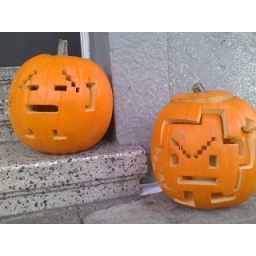
found these at a house across the street from where I'm staying in S.F.